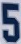
Number: 5